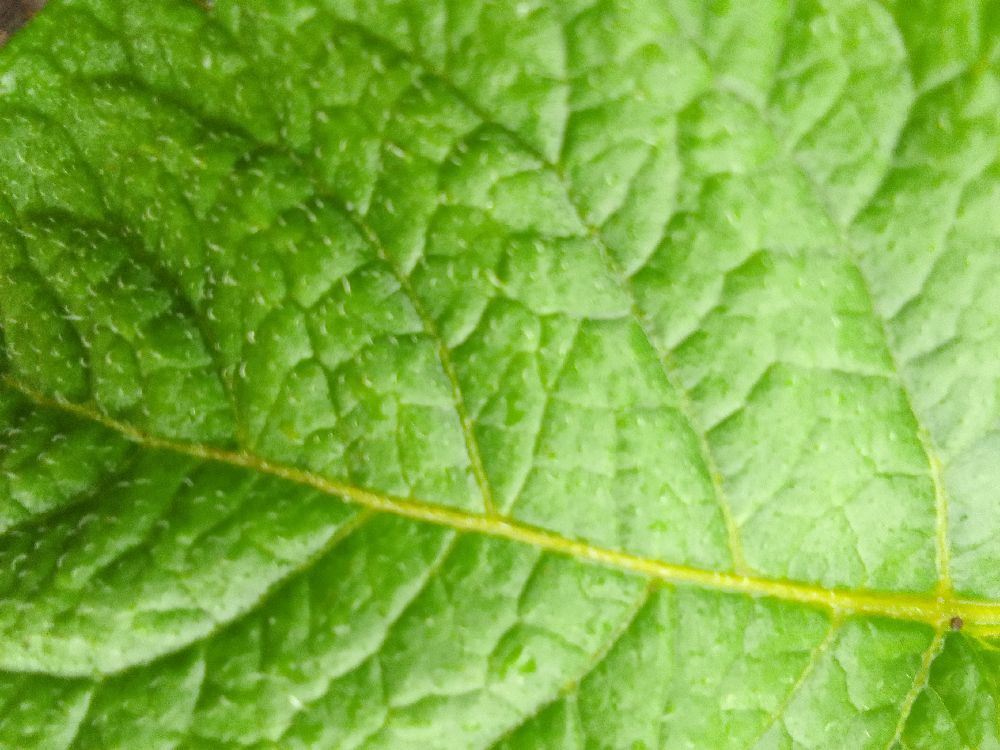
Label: Healthy